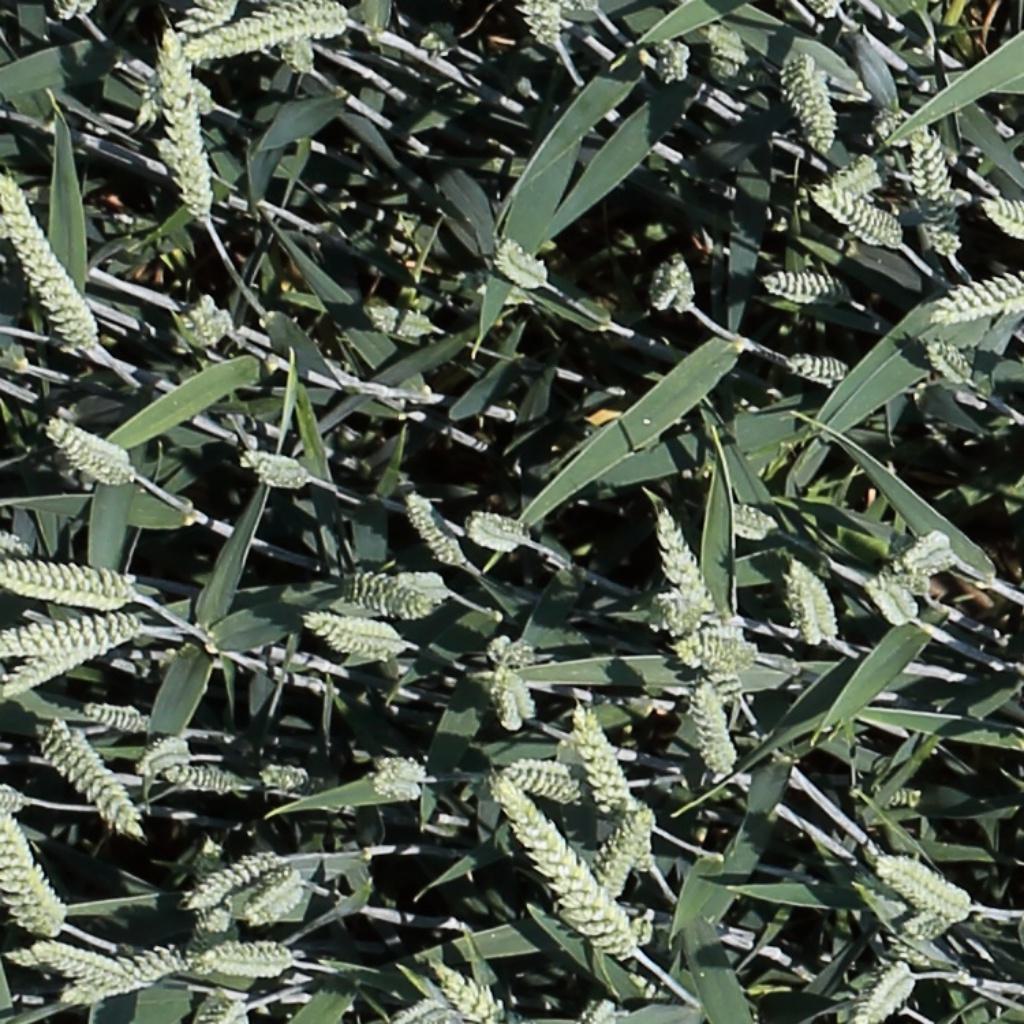
Country: Switzerland
Location: Usask
Wheat development stage: Filling